History of Croatia

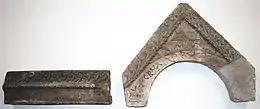
Branimir inscription (879–892), a Latin language reference to Duke Branimir as "Dux Cruatorum".

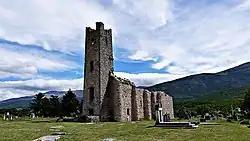
Late 9th century Church of Holy Salvation with a Carolingian westwork, built at the time of duke Branimir of Croatia.

From the middle of the seventh century until the unification in 925, there were two duchies on the territory of today's Croatia, Duchy of Croatia and Principality of Lower Pannonia. Eventually, a dukedom was formed, the Duchy of Croatia, ruled by Borna, as attested by chronicles of Einhard starting in the year 818. The record represents the first documented Croatian realms, vassal states of Francia at the time. The most important ruler of Lower Pannonia was Ljudevit Posavski, who fought against the Franks between 819 and 823. He ruled Pannonian Croatia from 810 to 823.